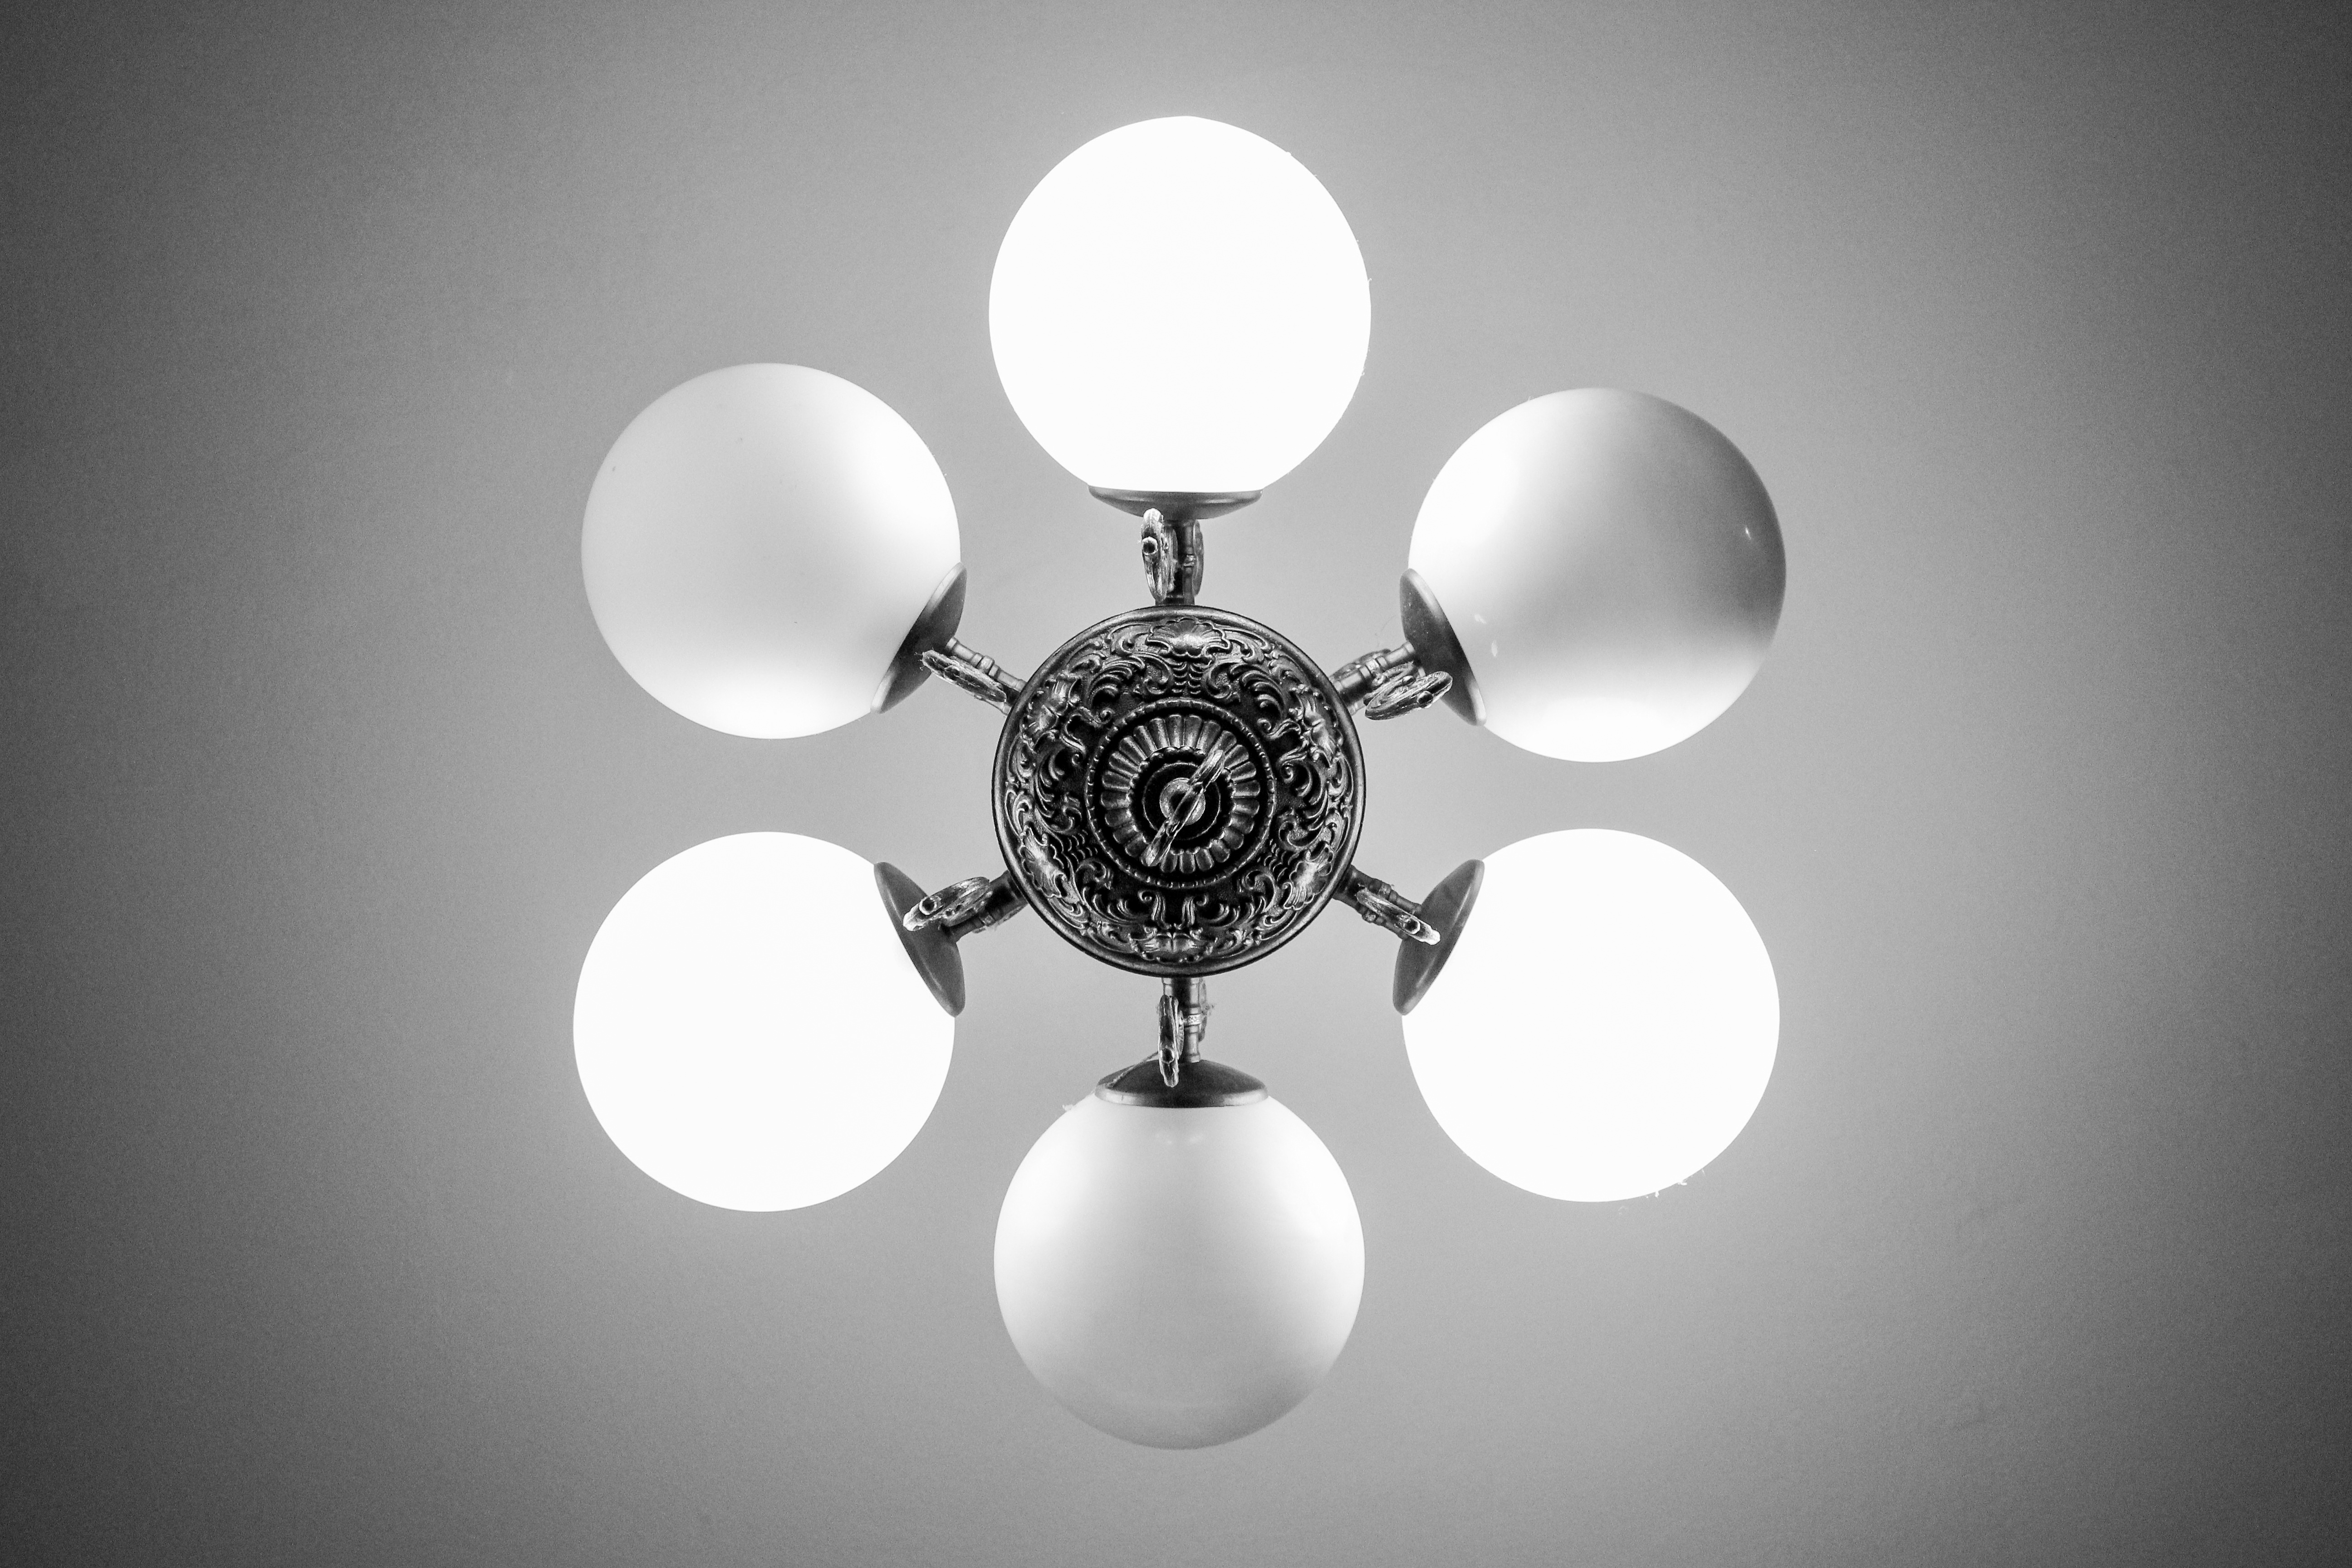
light, glowing, black and white, white, vintage, house, glass, ceiling, bulb, metal, ancient, lamp, black, monochrome, lighting, circle, power, illustration, ball, light fixture, top, sconce, light bulbs, monochrome photography, incandescent light bulb, ceiling fan